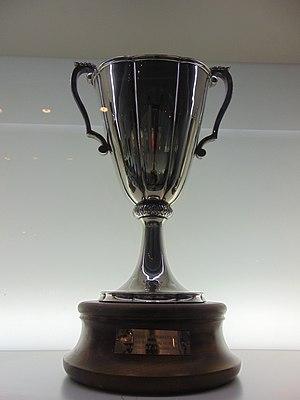
L'Everton Football Club est un club professionnel de football anglais, basé dans la ville de Liverpool et fondé en 1878 dans le district d'Everton, qui fait partie en 1888 des membres fondateurs du championnat anglais, la Football League.